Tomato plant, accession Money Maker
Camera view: bottom (45 deg); turntable rotation: 300 degrees
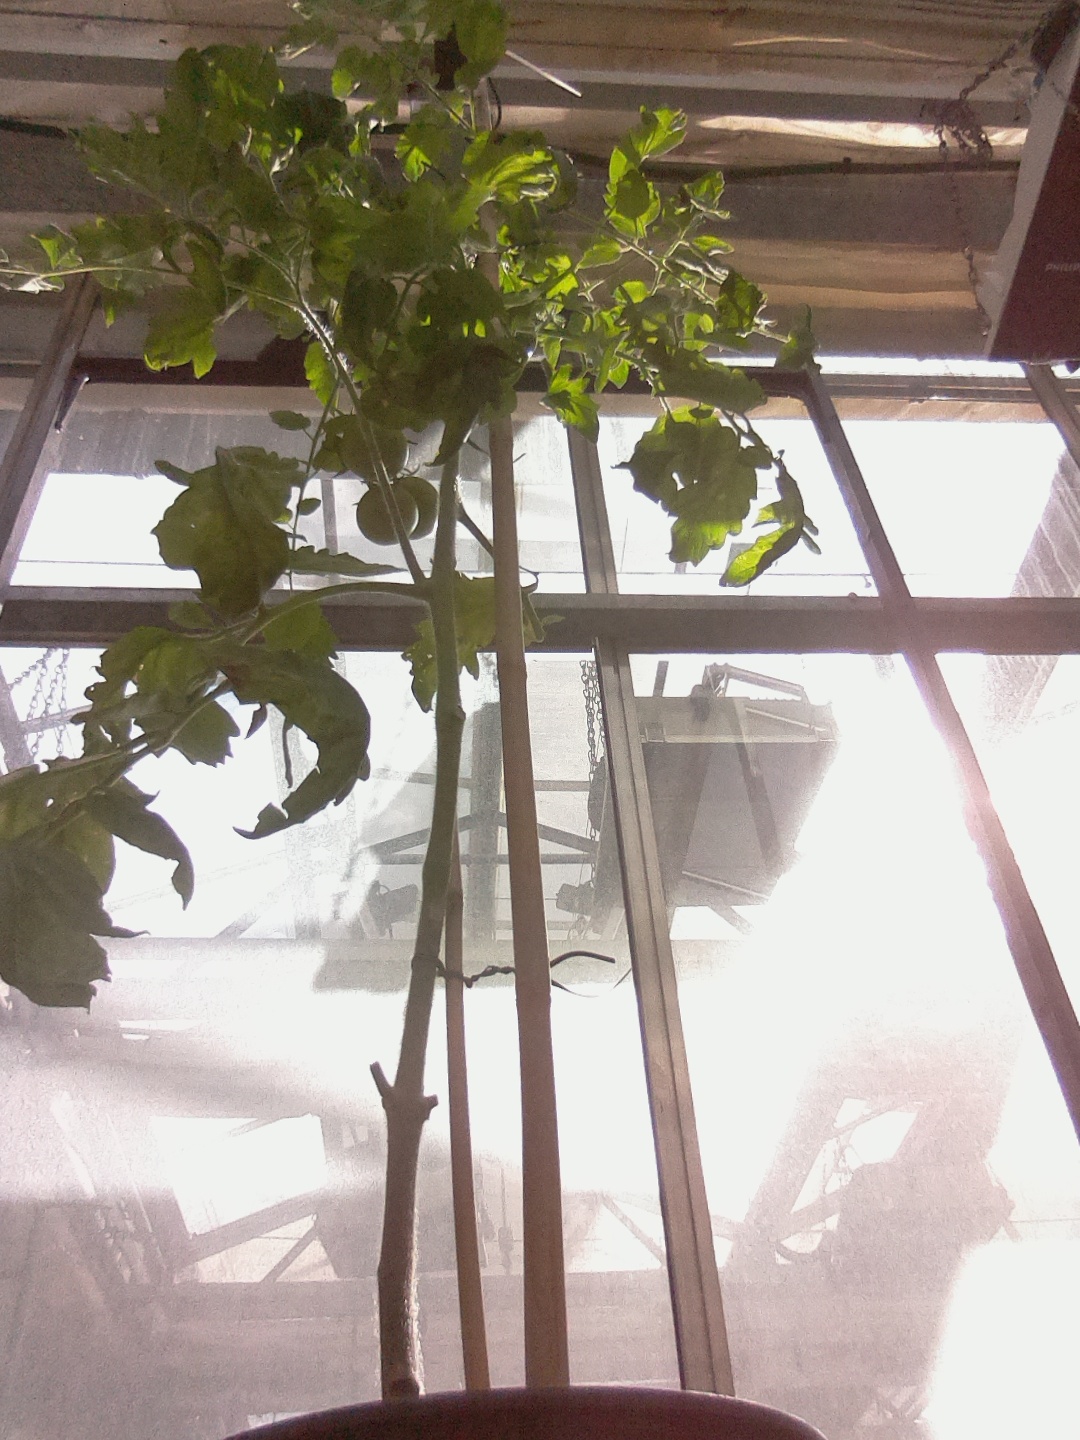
BBCH growth stage 76: 60%-70% of final fruit size